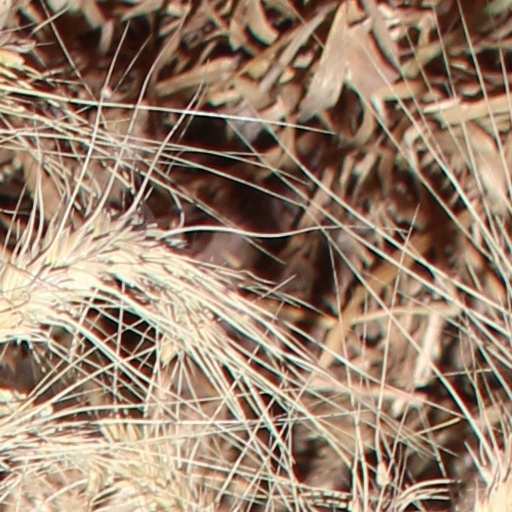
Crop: wheat